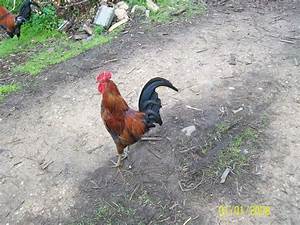
Label: chicken